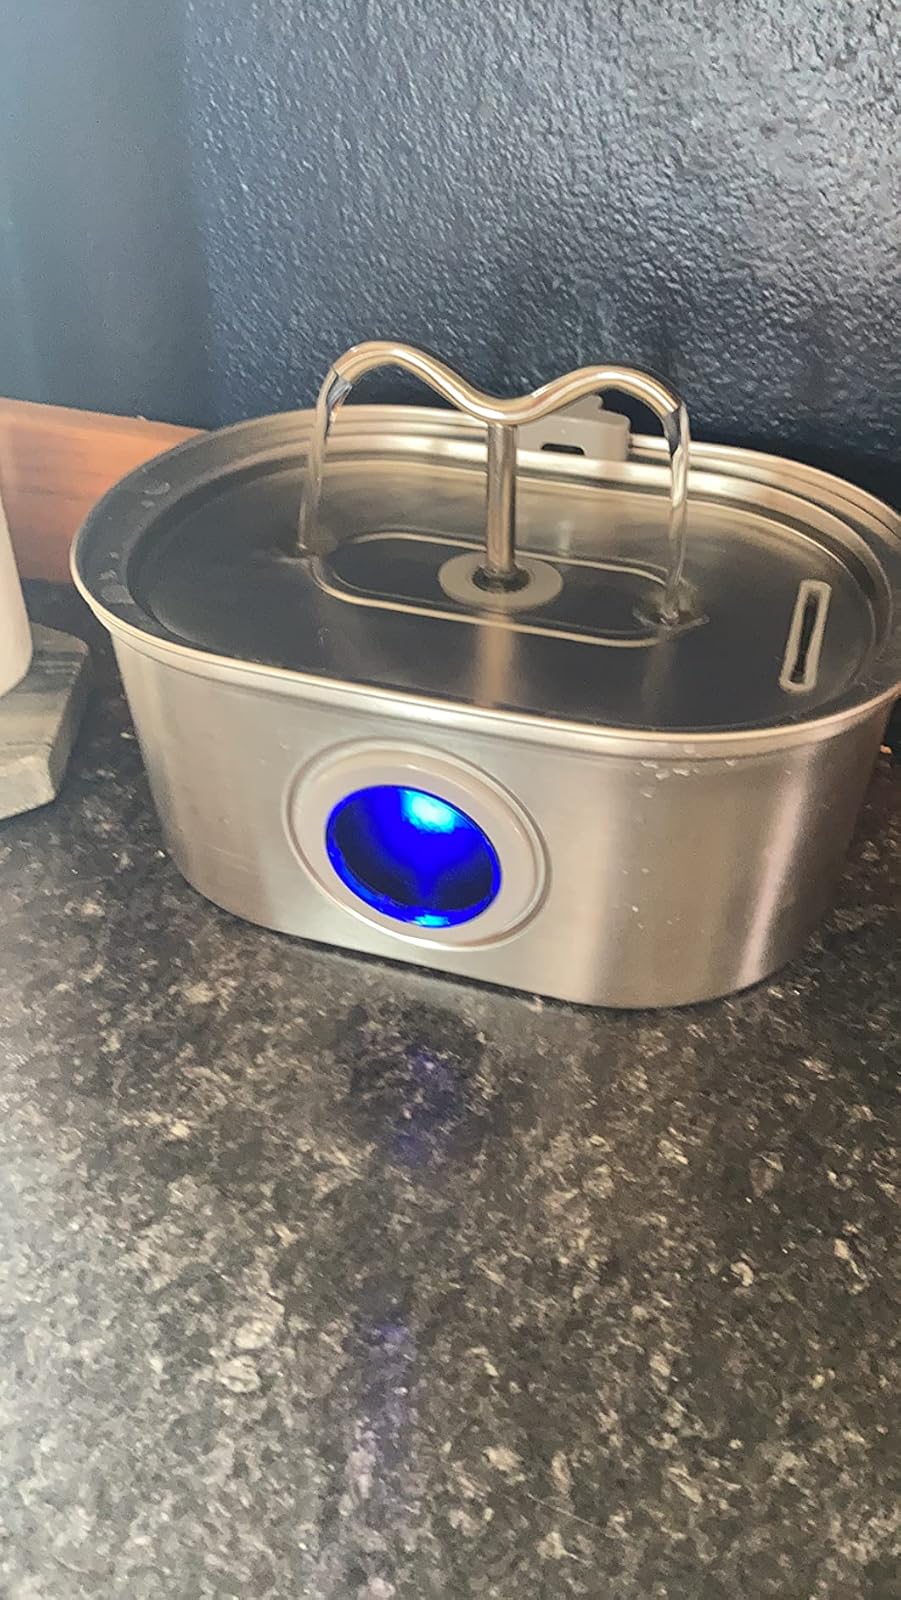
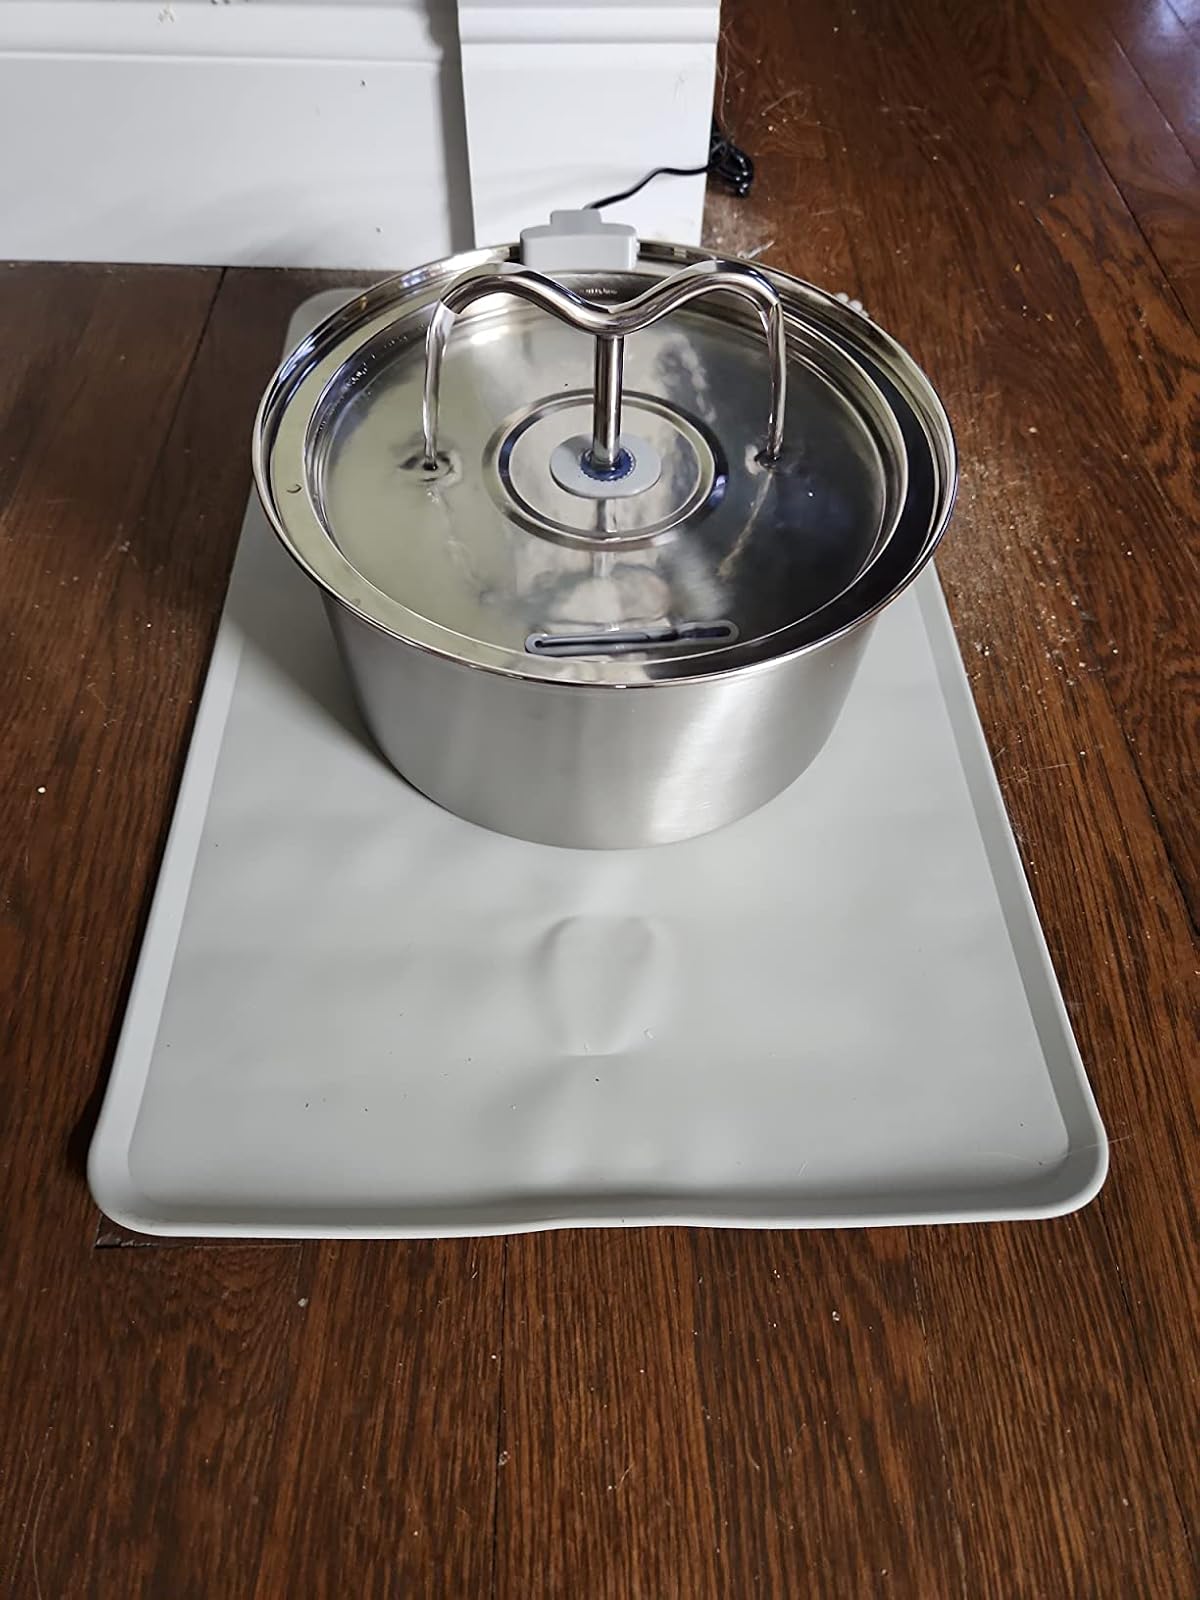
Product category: items_bowl
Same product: no